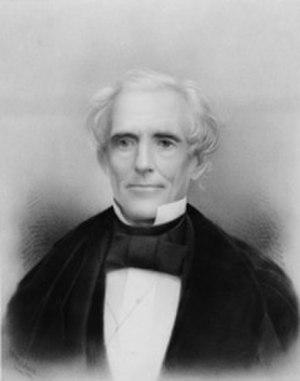
Depuis son admission à l'Union, le 29 décembre 1845, l'État du Texas élit deux sénateurs, membres du Sénat fédéral.